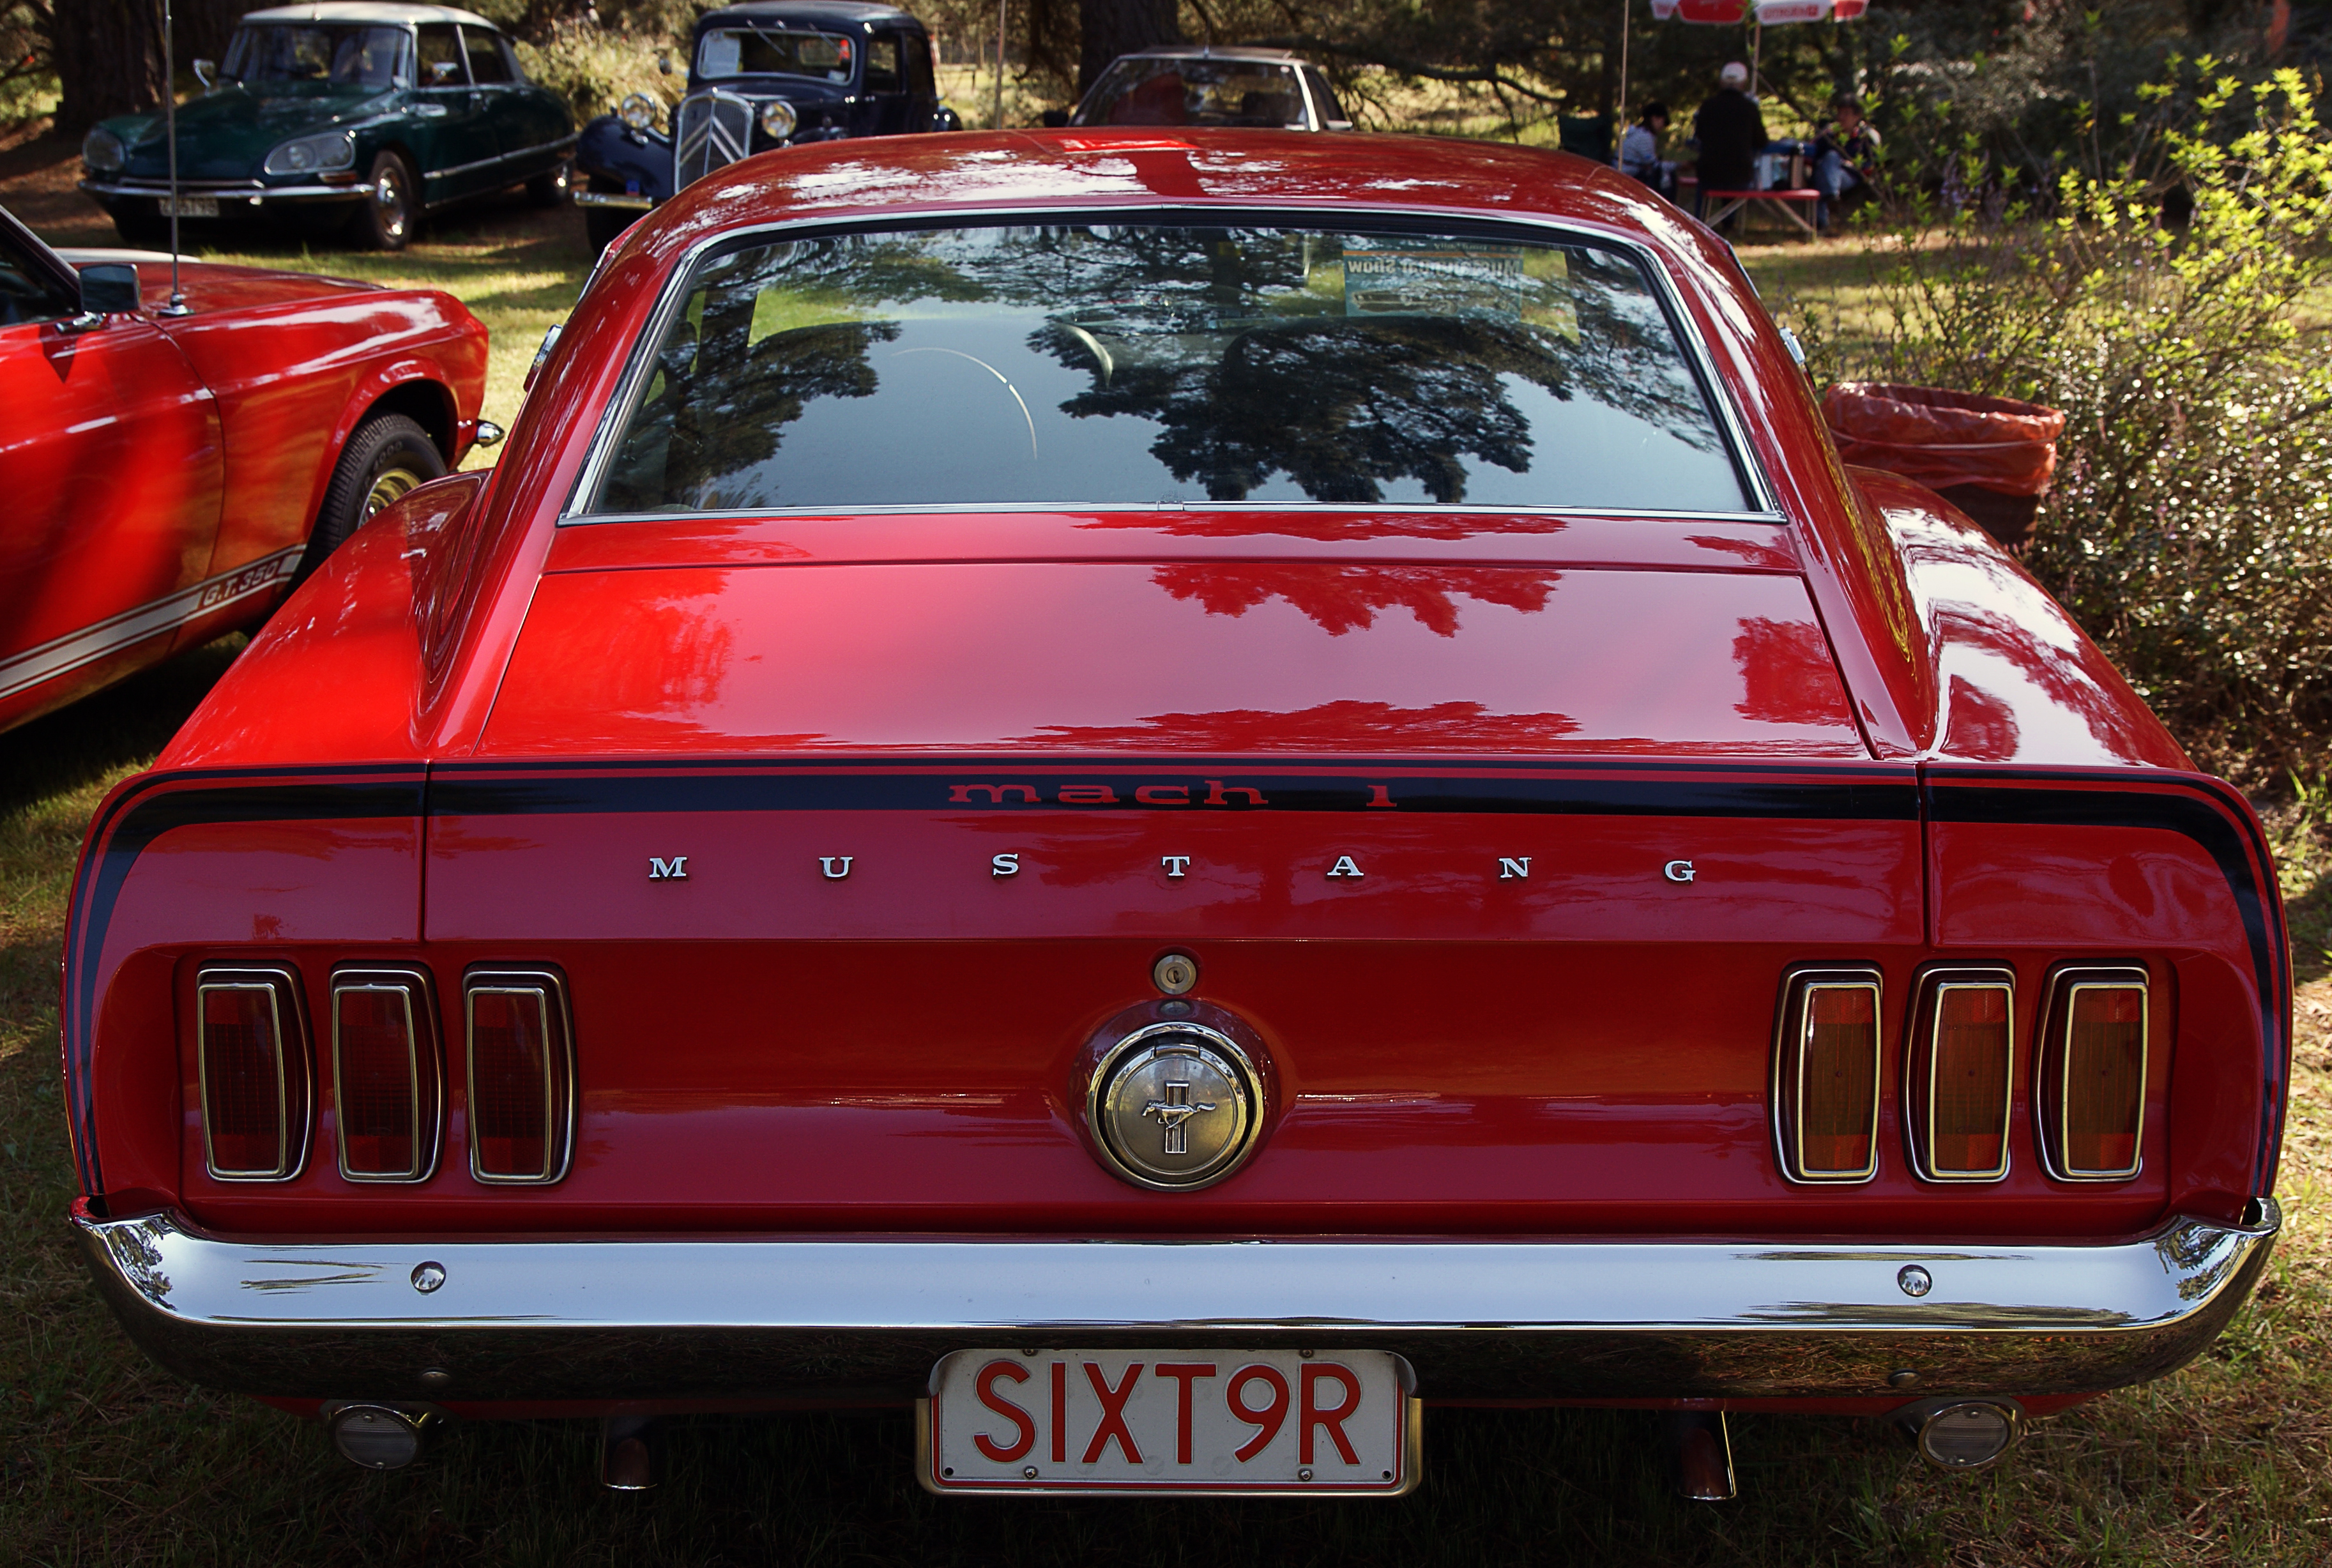
car, vehicle, classic car, sports car, muscle car, race car, supercar, ford, 1969fordmustang, antique car, land vehicle, automobile make, automotive exterior, first generation ford mustang, ford mustang mach 1